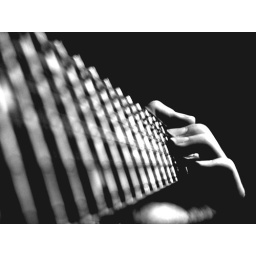
Daves guitar in black and white